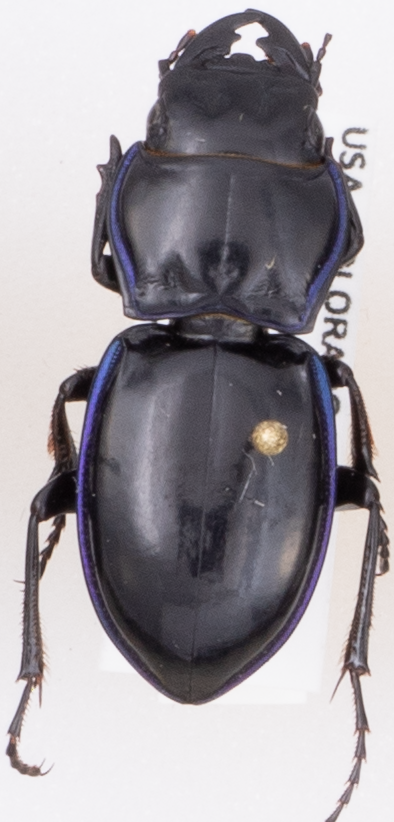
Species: Pasimachus elongatus
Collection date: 2019-08-14
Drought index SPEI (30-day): -2.01
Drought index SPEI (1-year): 0.454
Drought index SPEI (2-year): -0.24